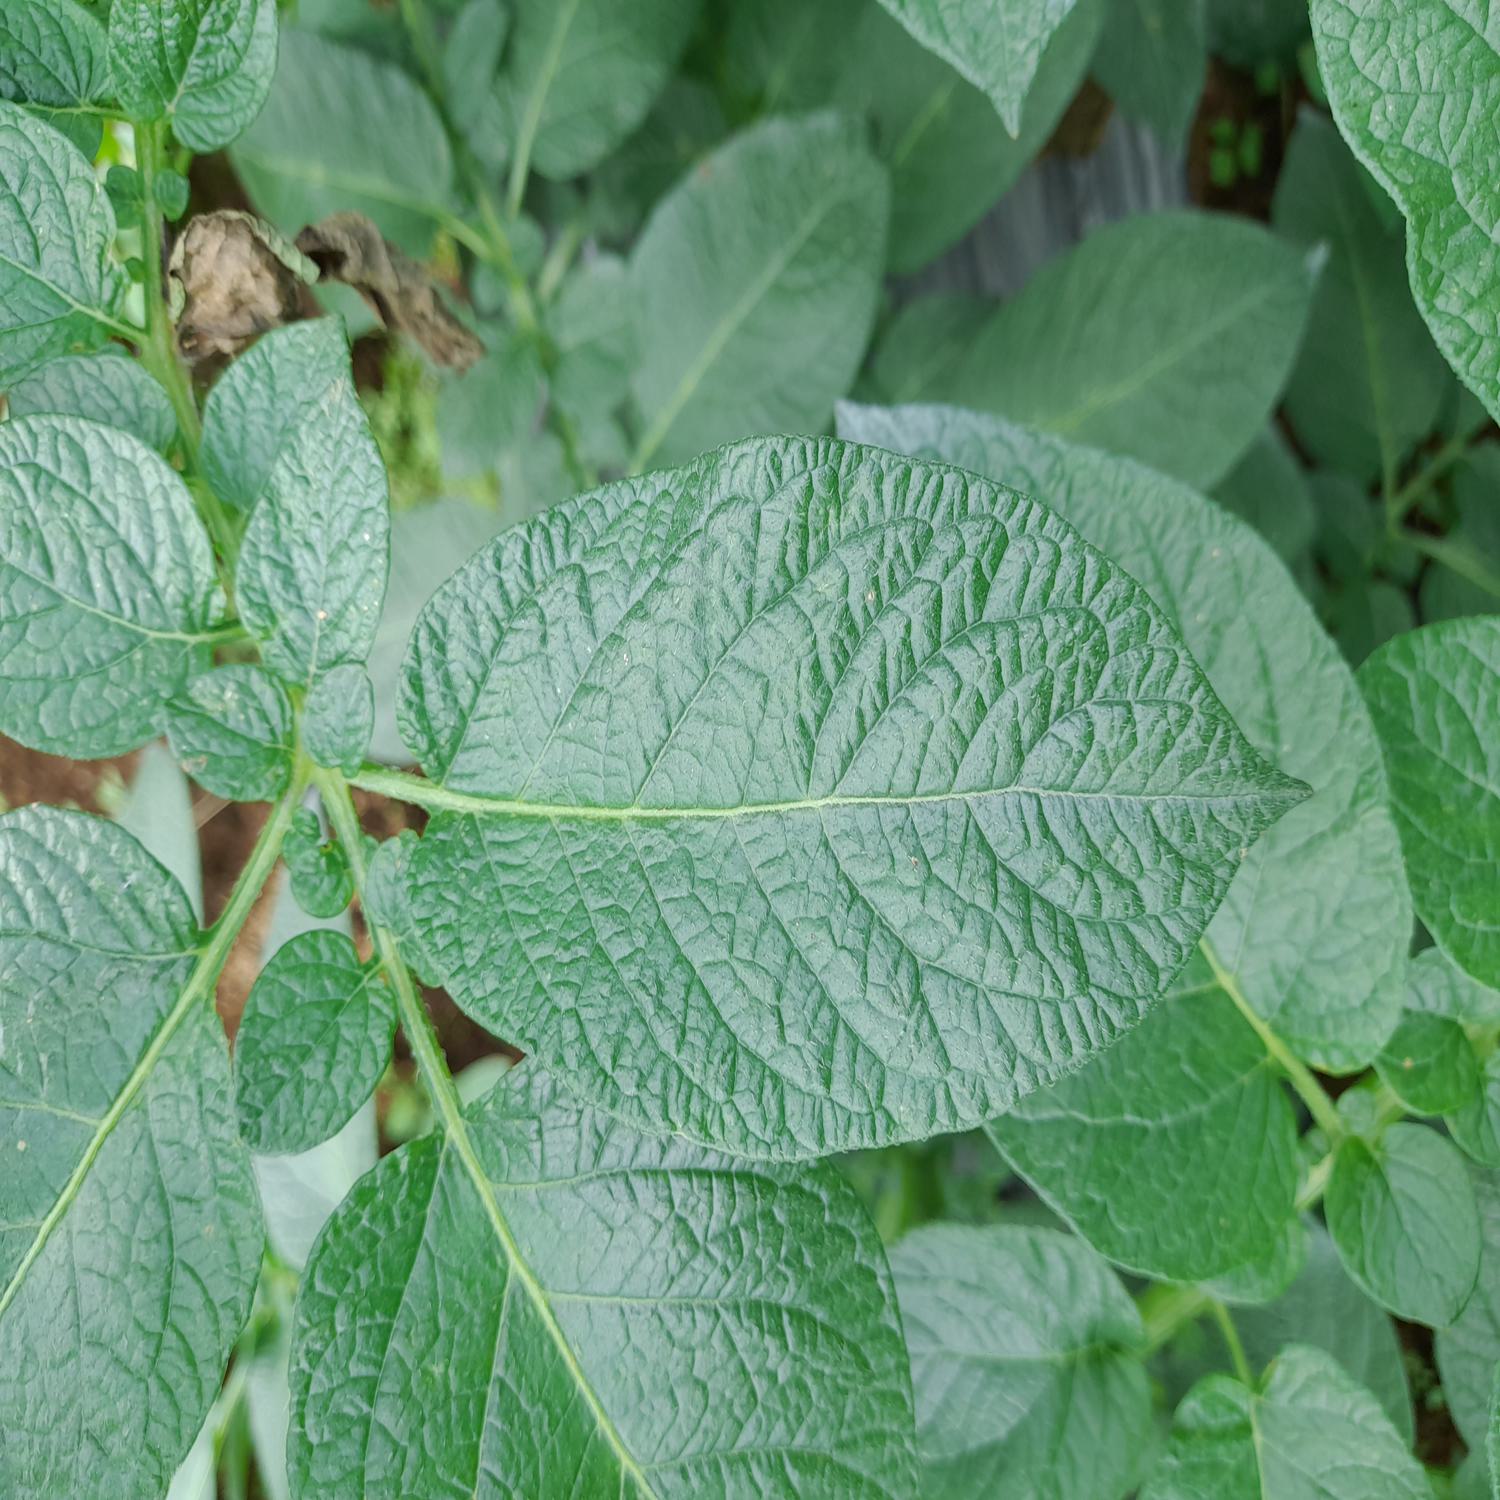
Etiqueta: Sana